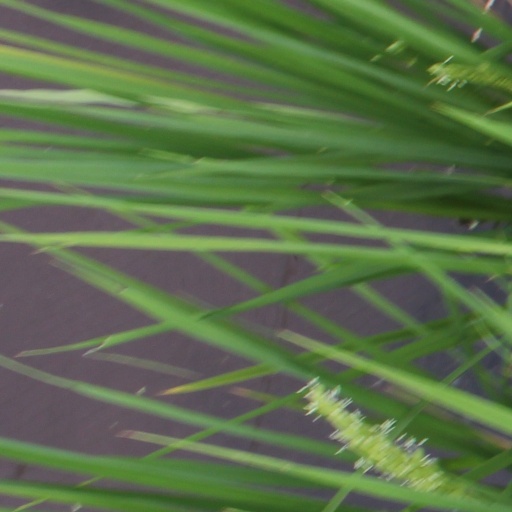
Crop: rice